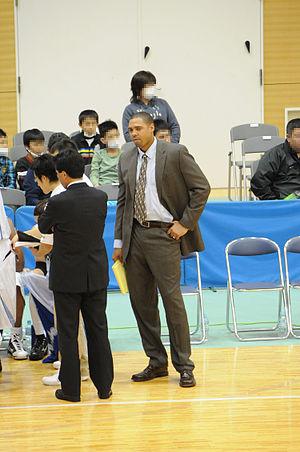
Antonio Maurice Lang, né le 15 mai 1972, à Columbia, Caroline du Sud, est un ancien joueur américain de basket-ball. Il évoluait au poste d'ailier.